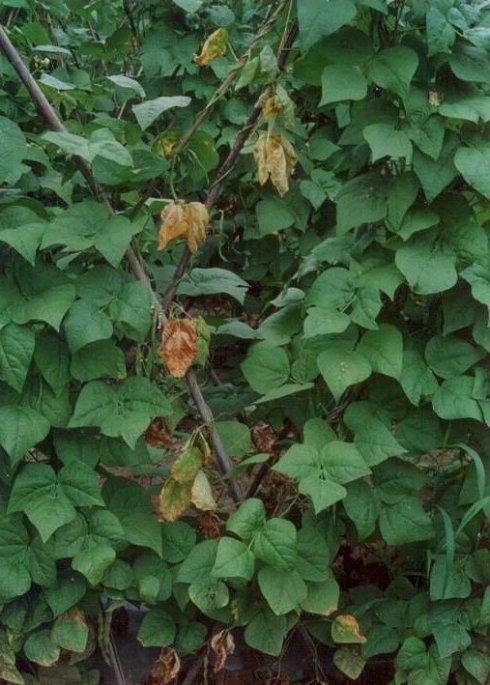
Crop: unknown
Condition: bean